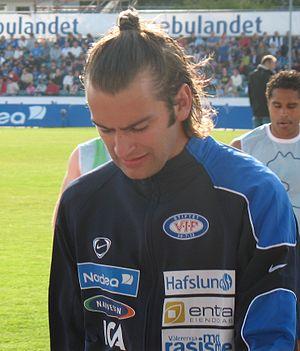
Magne Hoseth, né le 13 octobre 1980 à Averøy, est un footballeur norvégien, qui évolue au poste de Milieu de terrain au Aalesunds FK et en équipe de Norvège.